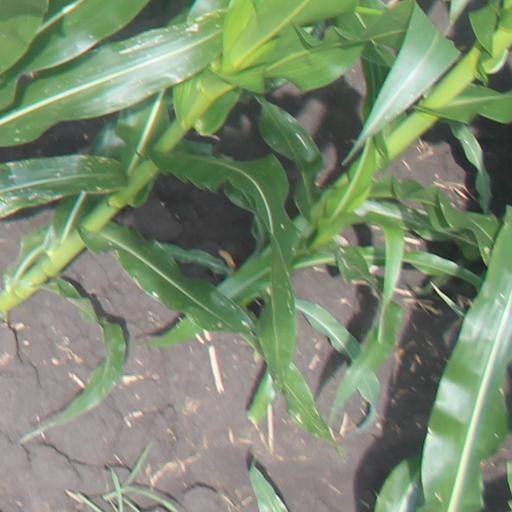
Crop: maize; corn